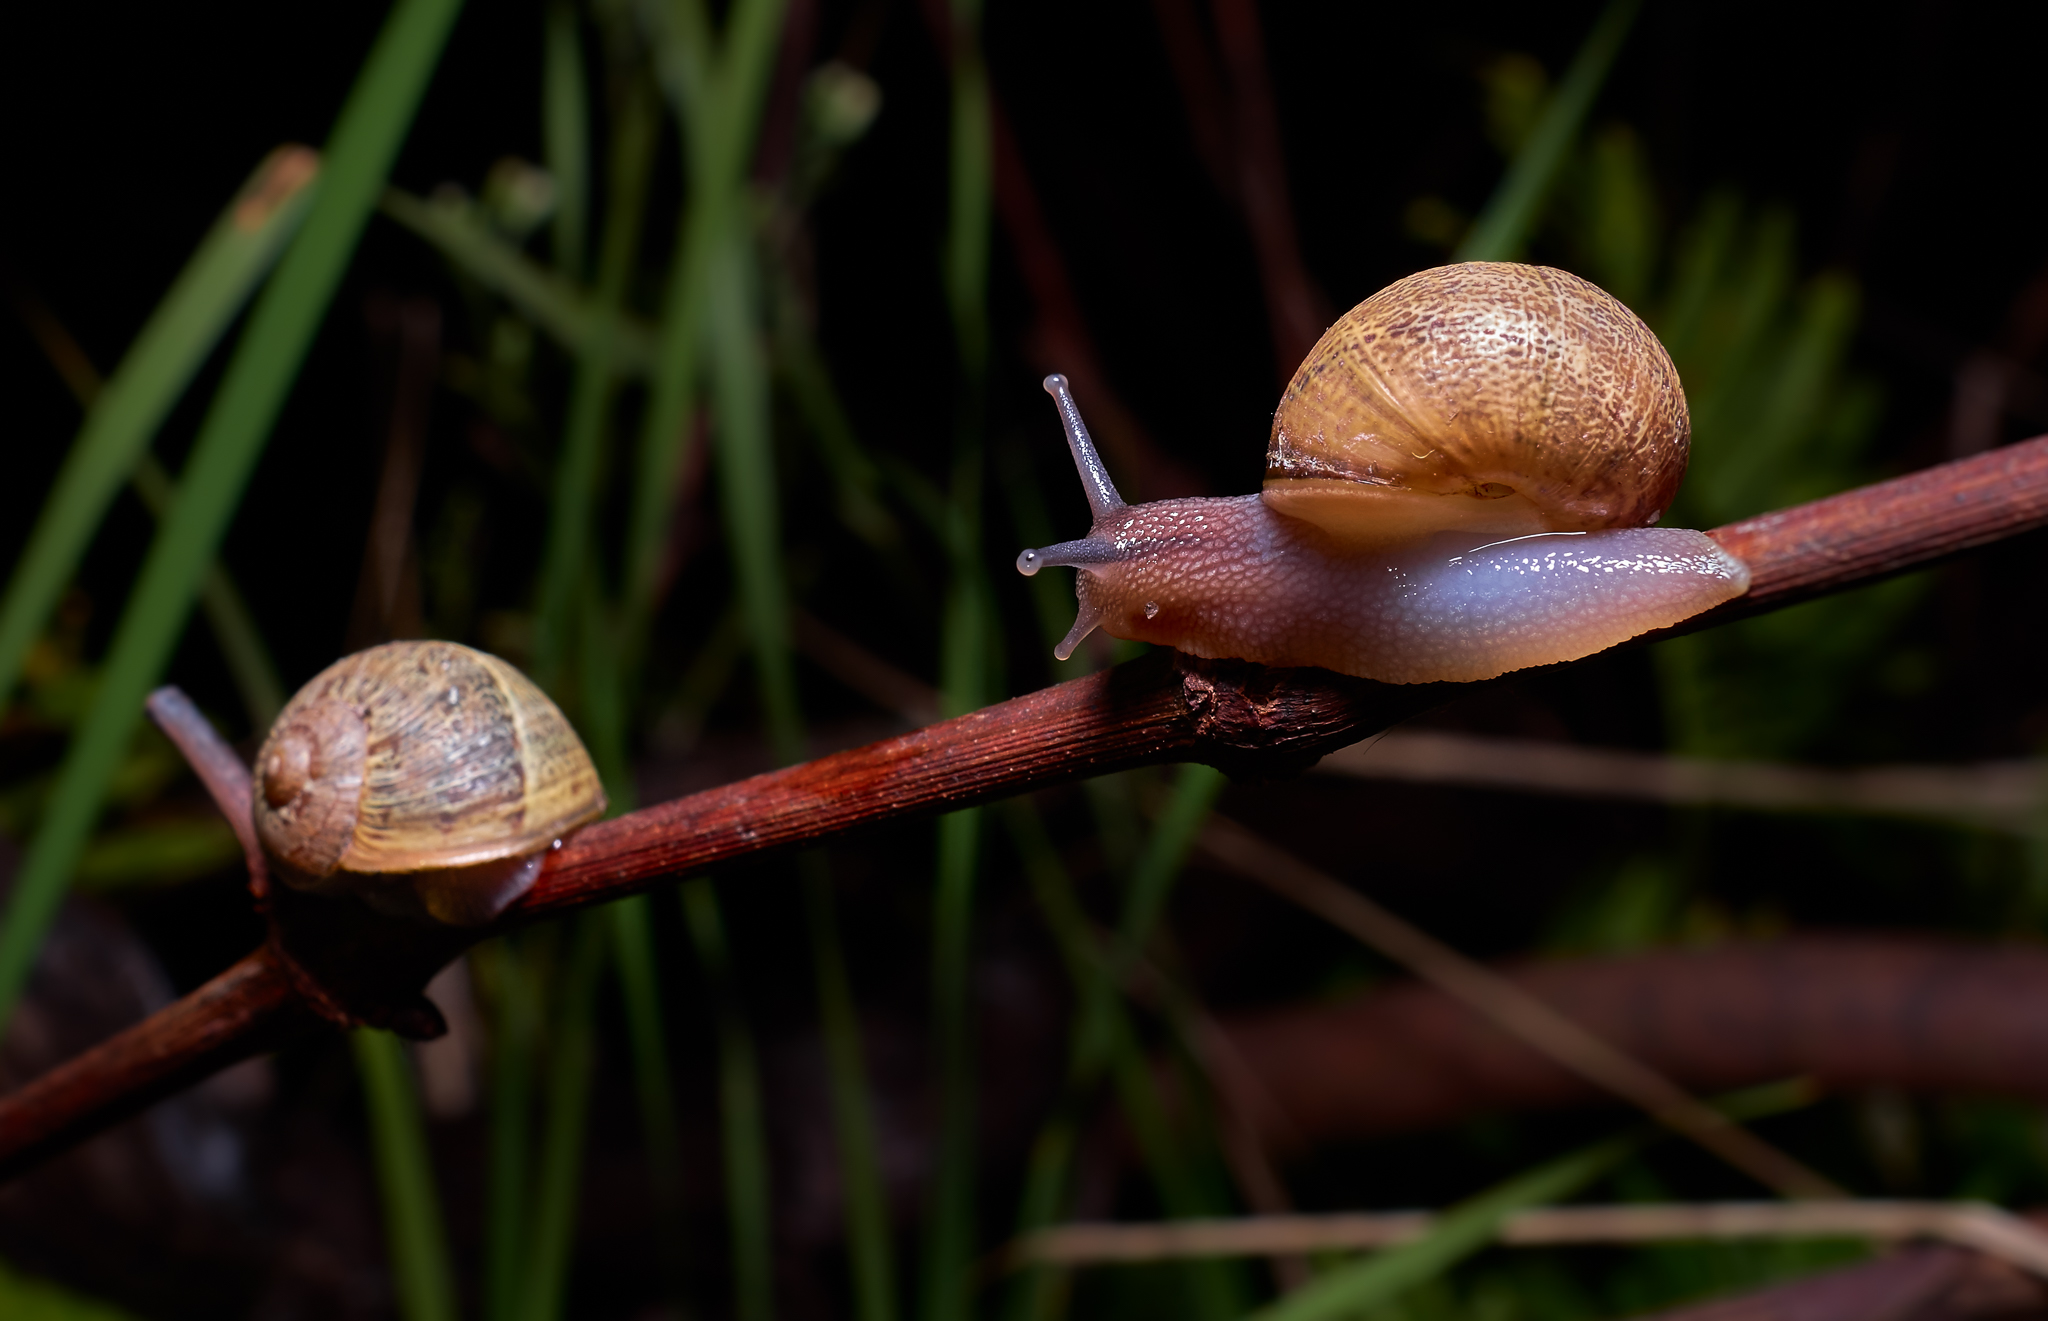
nature, branch, plant, photography, leaf, flower, macro, botany, flora, fauna, invertebrate, close up, snail, animals, naturaleza, lumixfz1000, fz1000, ggl1, xovesphoto, animales, panasoniclumixfz1000, caracole, macro photography, plant stem, snails and slugs